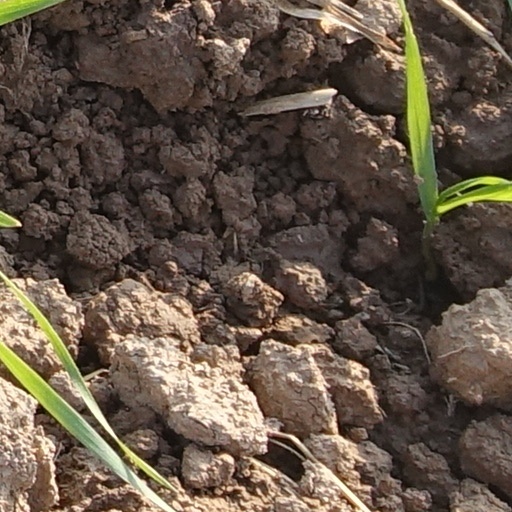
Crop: wheat